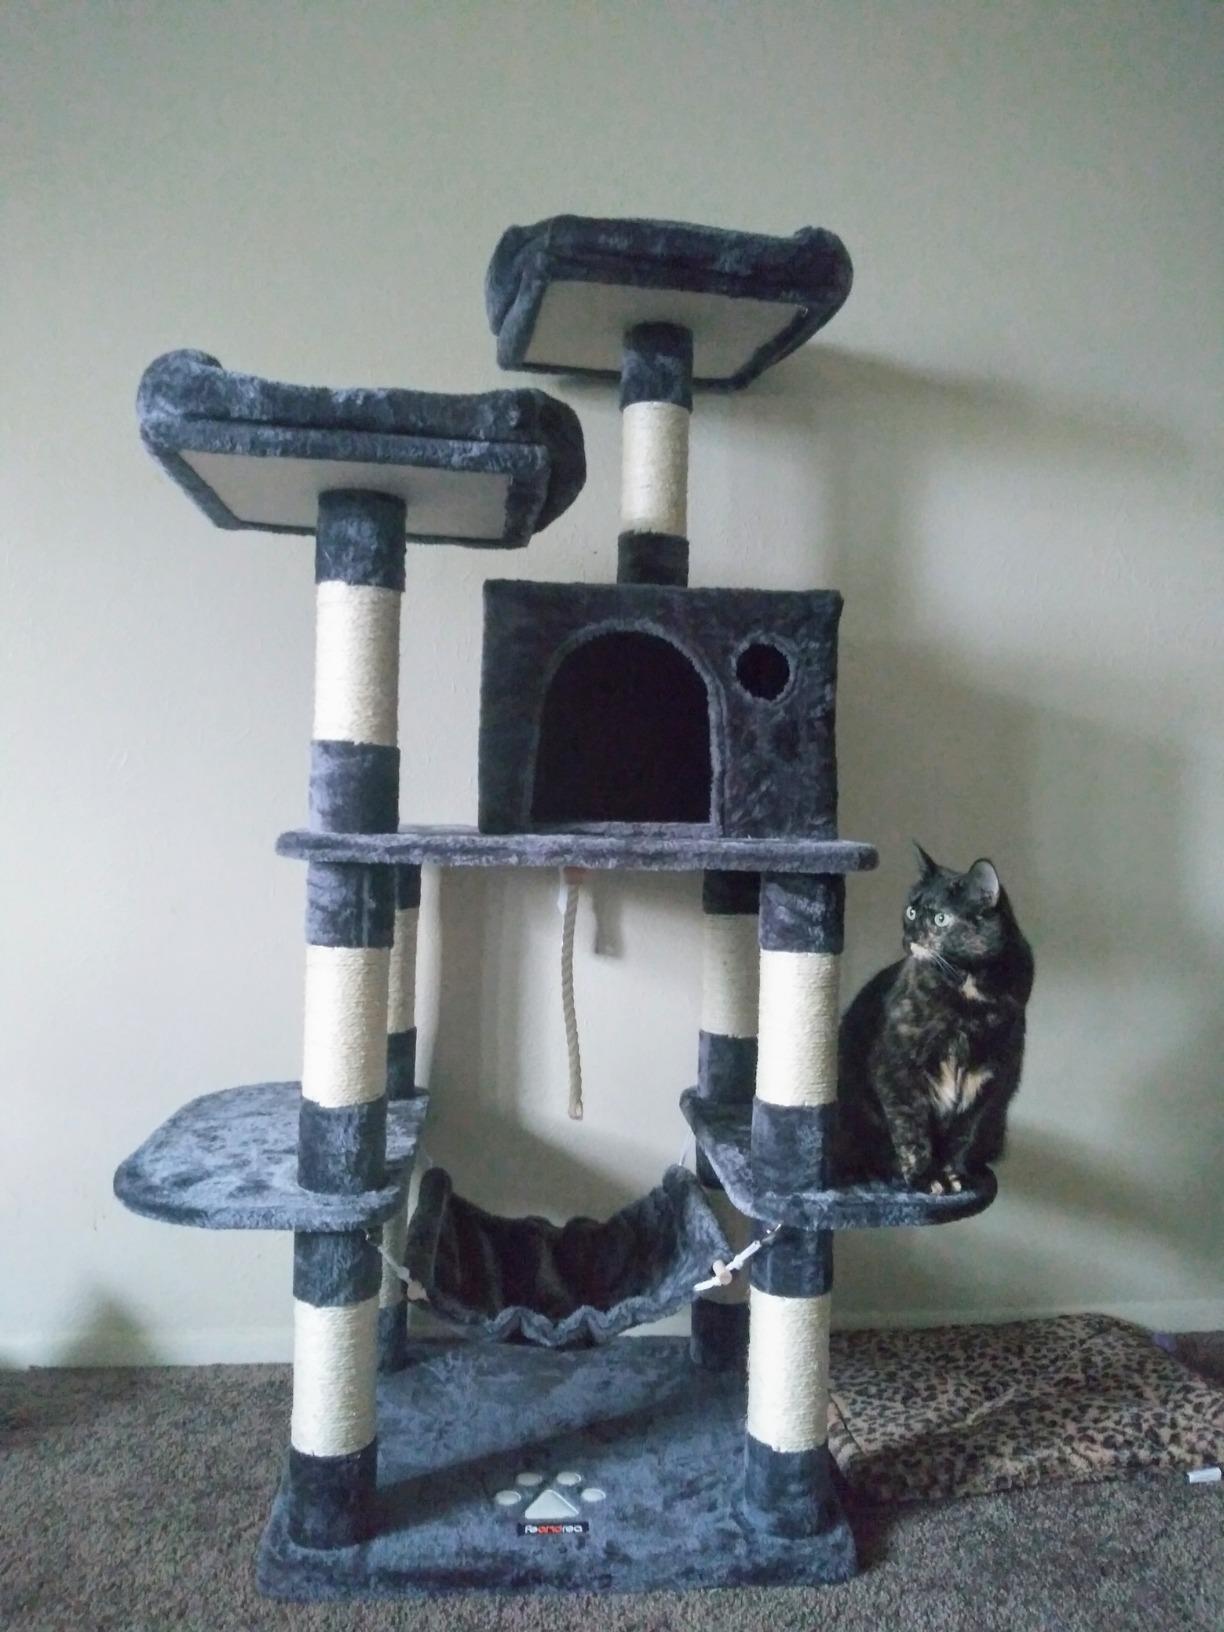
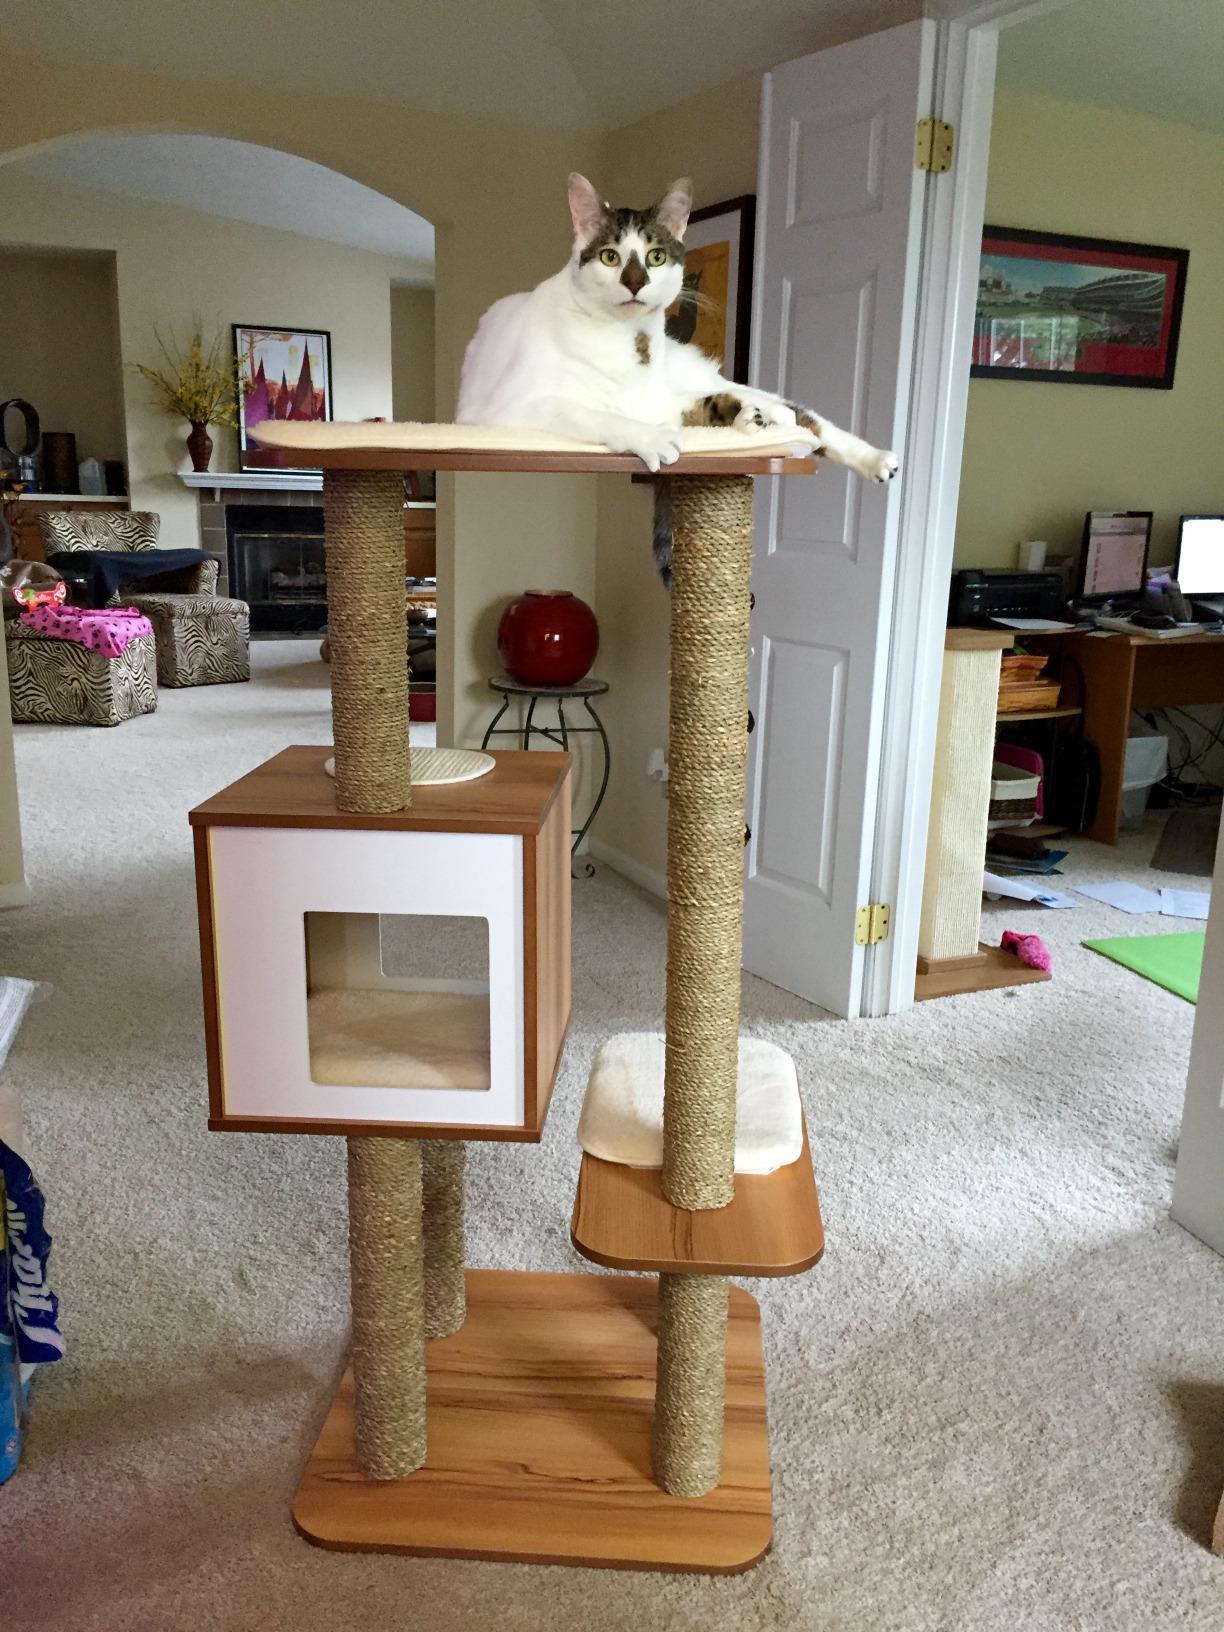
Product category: items_cat tree
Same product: no